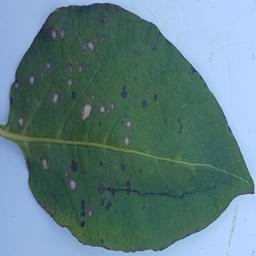
Etiqueta: Tizon_Temprano